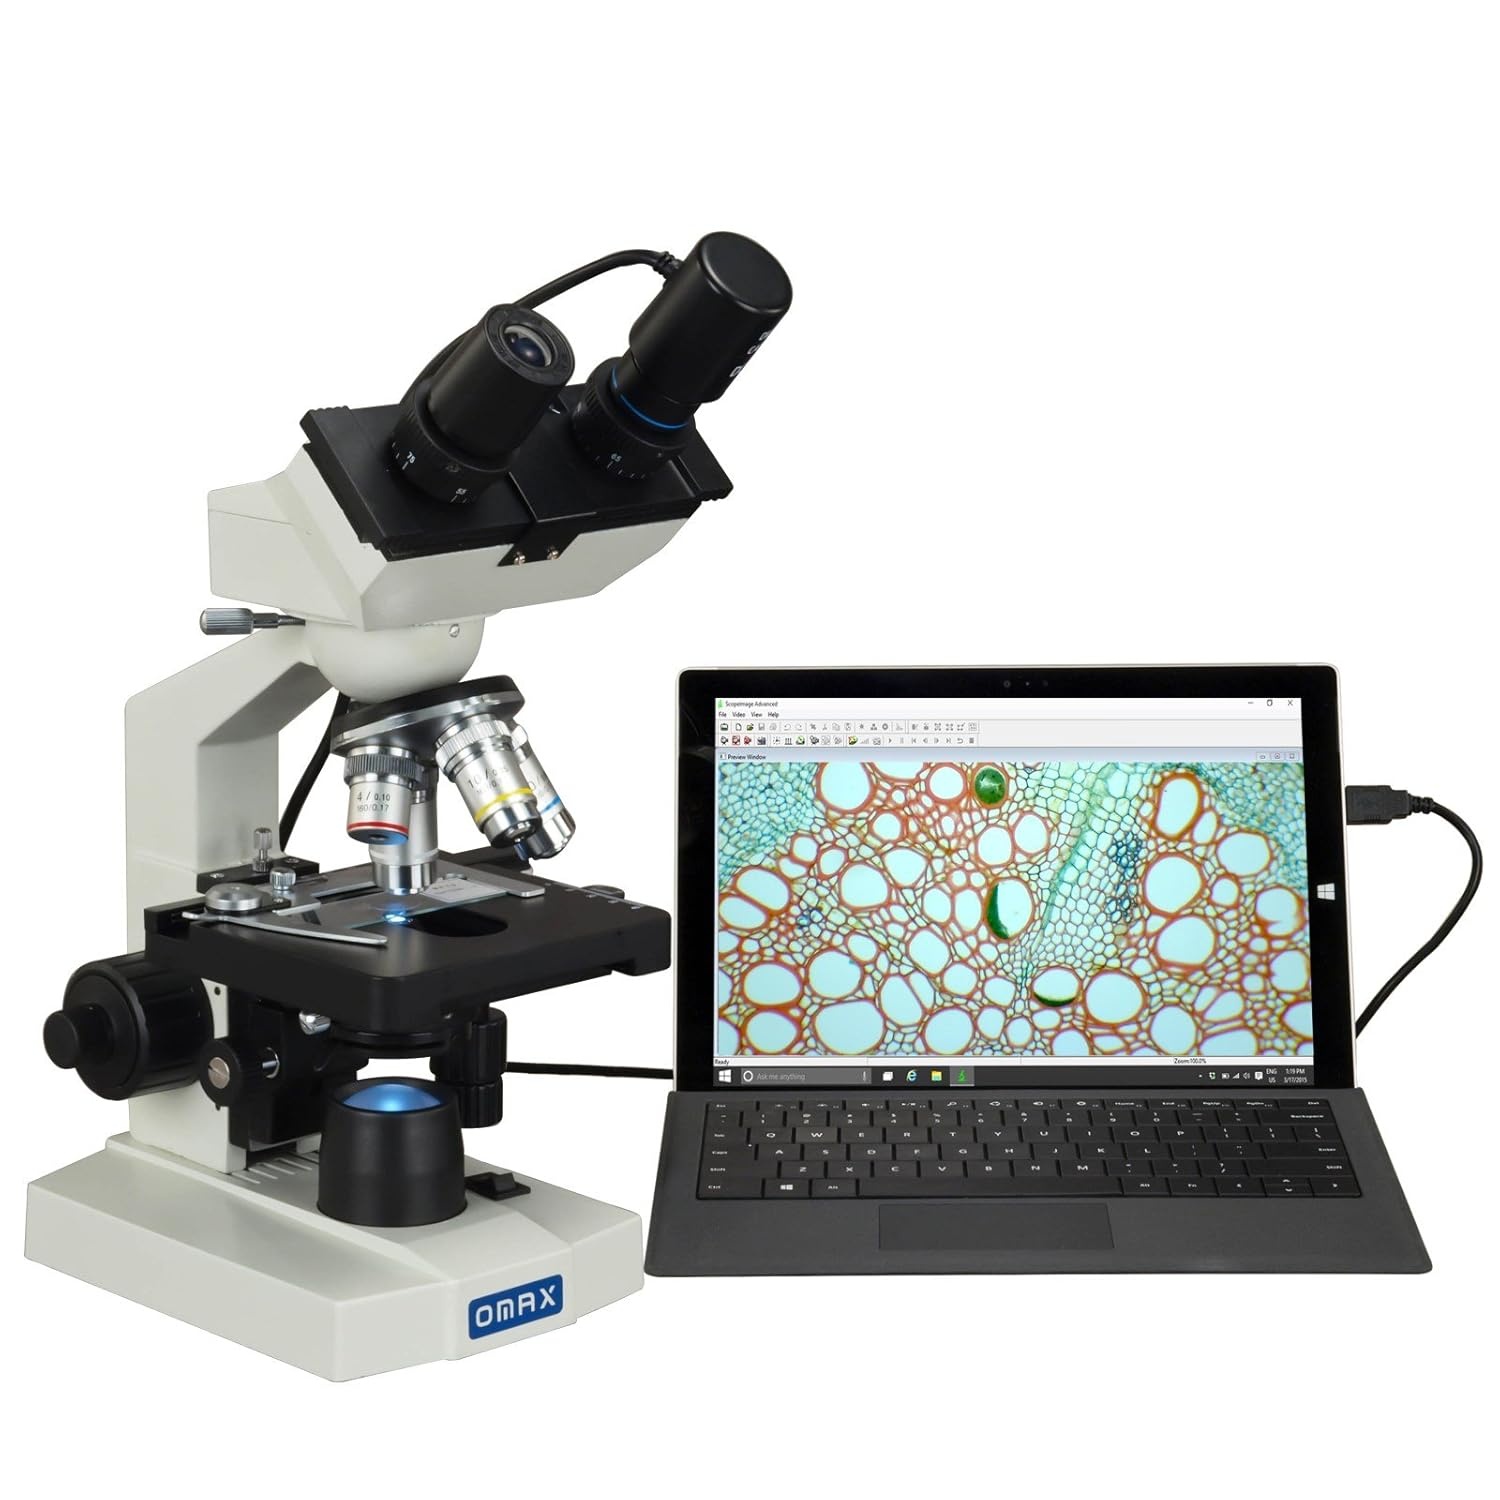
OMAX 40X-2500X Lab Binocular Compound LED Microscope with Double Layer Mechanical Stage and Digital Camera M82EZ-C02
Overview Light Source Type : LED Model Name : M82EZ Material : Metal Color : Black, Silver, White Real Angle of View : 45 Degrees Magnification Maximum : 2500 x Voltage : 7.5 Volts Brand : OMAX Objective Lens Description : Achromatic Power Source : Corded Electric About this item Total magnification: 40X-100X-250X-400X-1000X-2500X; Eyepieces: wide field WF10X and WF25X; Objective: achromatic DIN 4X, 10X, 40X(S), 100X(S, Oil); Viewing head: 45 degrees inclined 360 degrees swiveling binocular; Sliding adjustable interpupillary distance: 2-3/16inch ~ 2-15/16inch(55~75mm); Ocular diopter adjustable on both eye tubes Nosepiece: revolving quadruple; Stage: mechanical double layer size: 4-1/2inchx 4-15/16inch (115mm x 125mm); Stage x-y stroke (travel range): 2-13/16inch x 1-3/16inch (70mm x 30mm); Condenser and diaphragm: NA1.25 Abbe condenser with iris diaphragm; Transmitted (lower) illuminator: LED light, intensity adjustable Focus adjustment: Coaxial coarse and fine knobs on both sides; All metal mechanical components; Power supply: AC/DC adapter, 7.5V/7.5W (UL approved) - Input: 100-240VAC, 50/60Hz, 0.5A Max - Output: DC7.5V, 1000mA Digital camera: - true color 640 x 480 pixels - 0.45X reduction lens to get larger field of view - Software compatible with Windows XP/Vista/7/8/10, and Mac OS - Capturing microscope images, recording live video, measuring lengths, angles, areas, editing images 5-year warranty against manufacturing defects
Brand: OMAX
Category: Business & Industrial > Science & Laboratory > Laboratory Equipment > Microscopes > Optical Microscopes